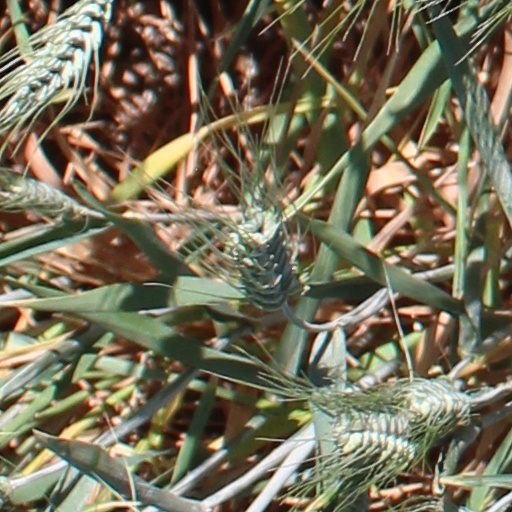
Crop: wheat